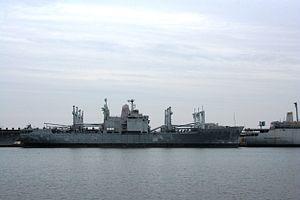
"L'USS Mobile était un amphibious cargo ship nommé ainsi d'après la ville de Mobile, Alabama. Il fut le quatrième navire américain à porter ce nom. Il sillonna les flots pendant 24 ans et 4 mois. Les navires LKAs sont connus pour être les seuls navires de la ""Gator Navy"" à posséder un fond plat. Ils jetaient l'ancre à plusieurs centaines de mètres au large et utilisaient leurs Mike 8 et Mike 6 pour transporter les Marines et leurs équipements.